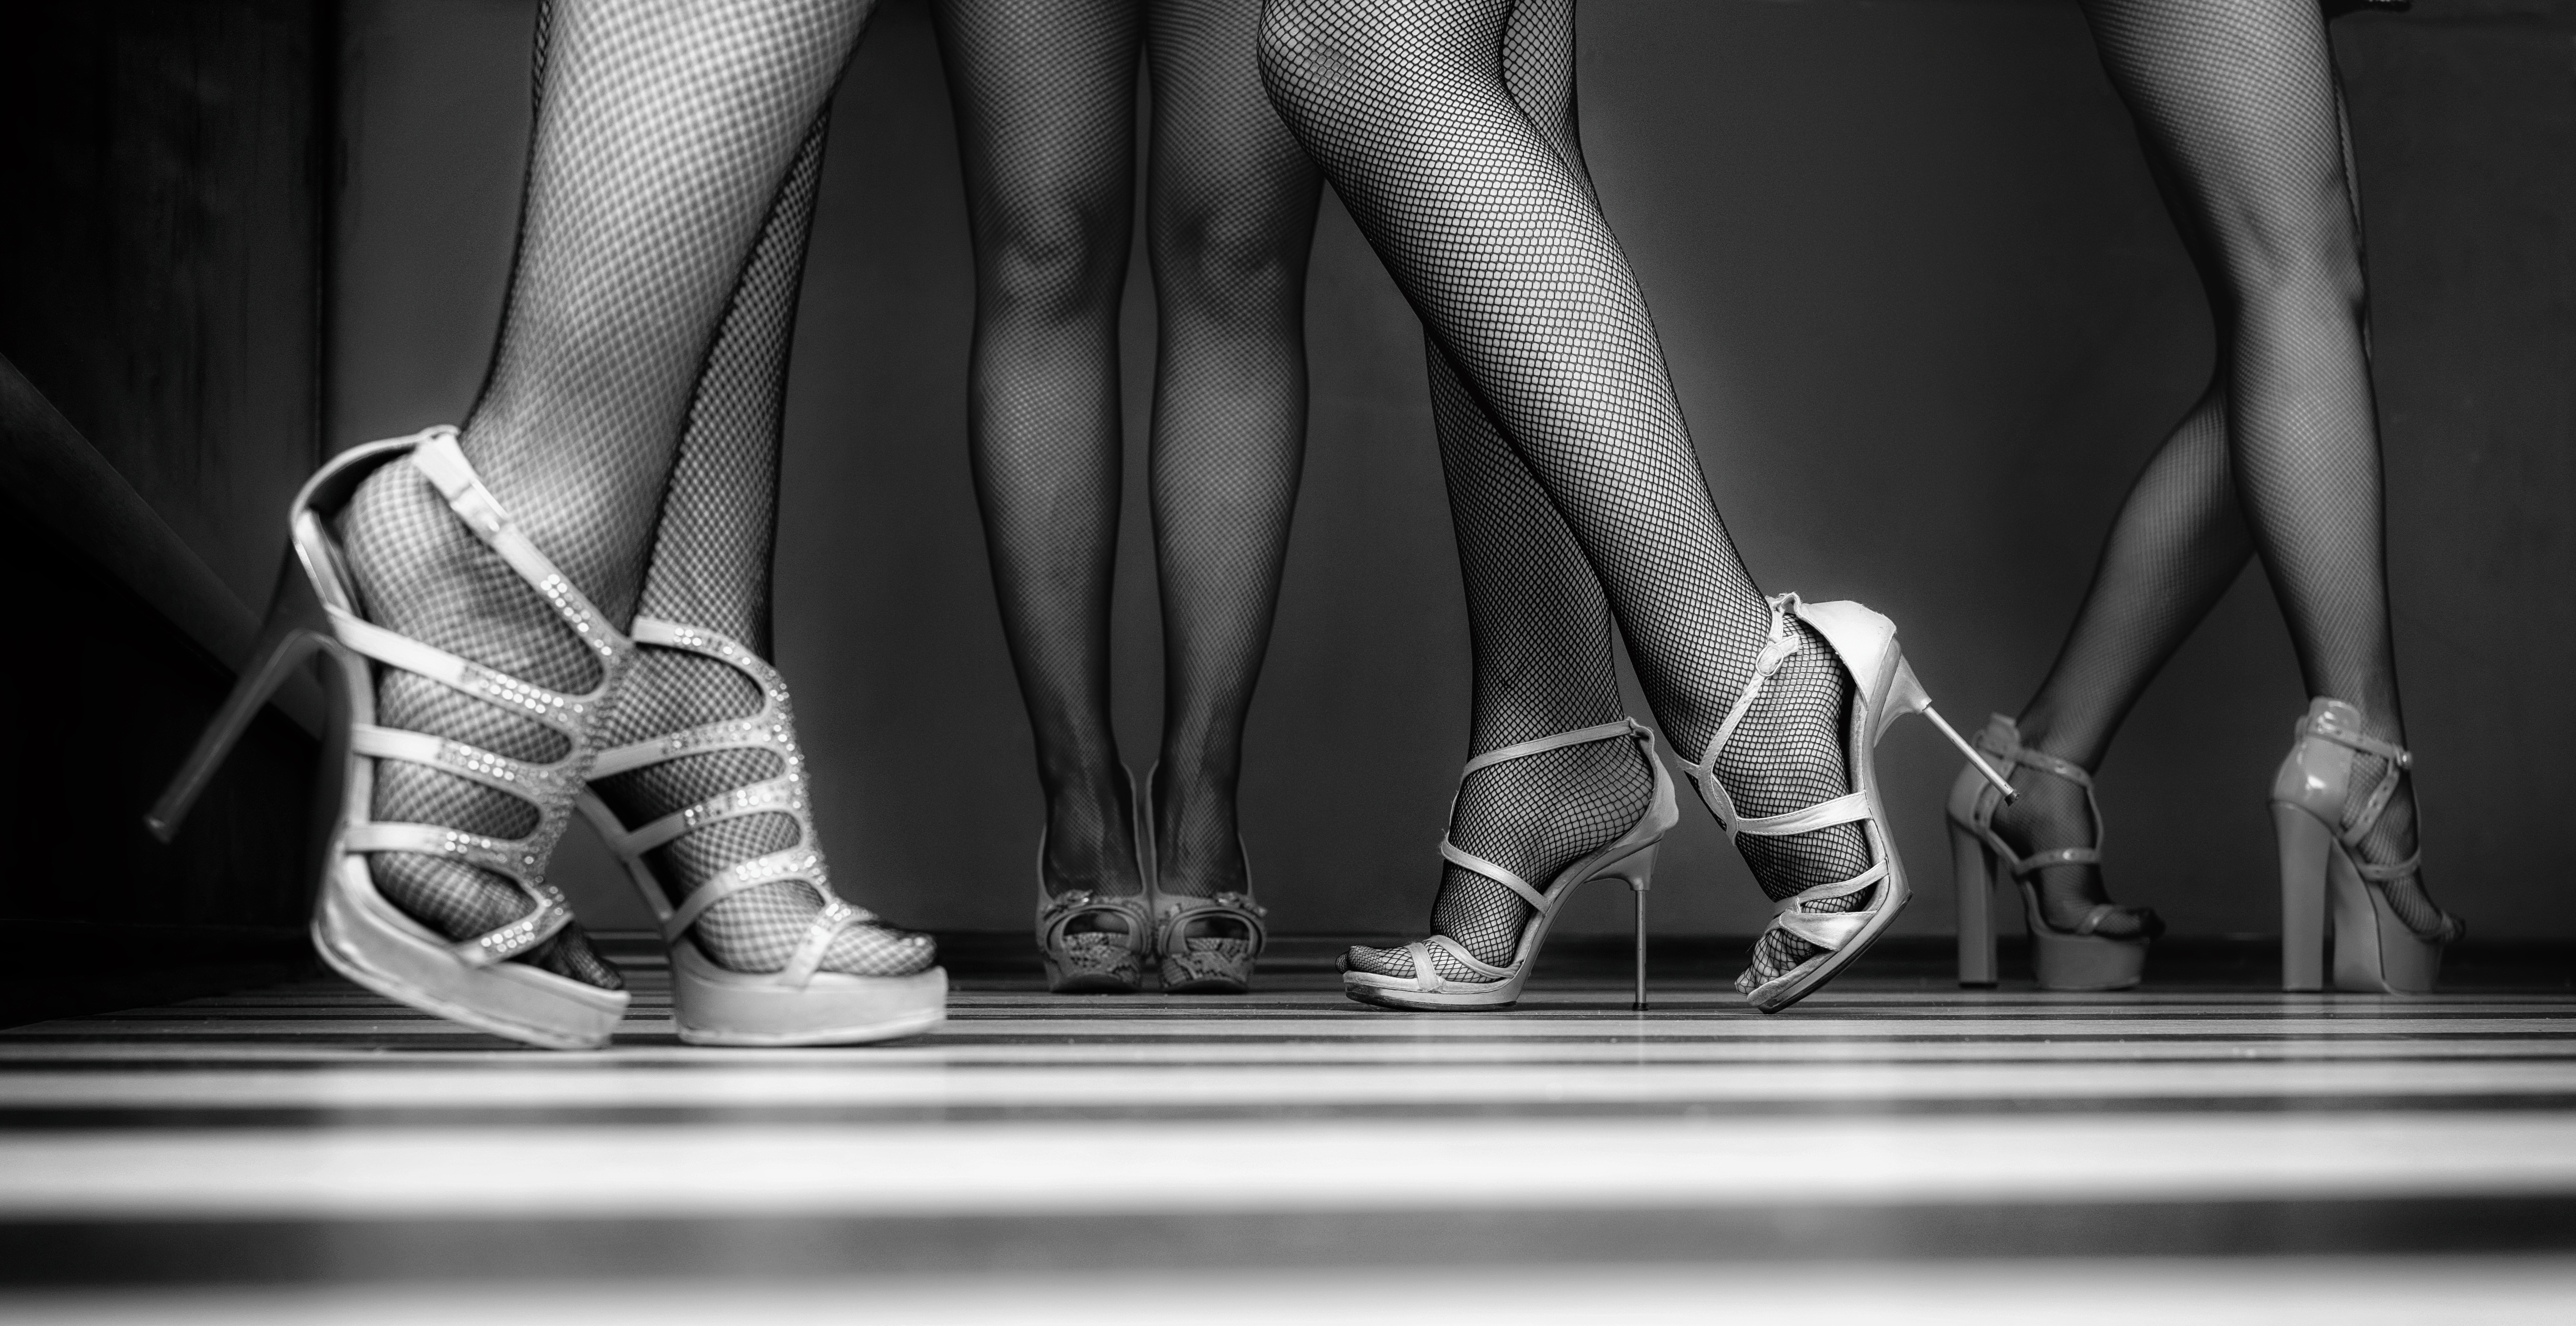
shoe, black and white, white, photography, photo, dance, model, fashion, black, monochrome, performance art, shoes, legs, heels, photograph, beauty, beautiful, sexy, style, paul, posture, tights, photoshoot, entertainment, stockings, performing arts, long legs, monochrome photography, film noir, women's